List of hospitals in New Brunswick

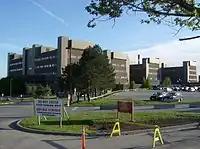
Saint John Regional Hospital, the largest tertiary care hospital in the province

The following are lists of current and former hospitals in the Canadian province of New Brunswick. All hospitals in New Brunswick use Ambulance New Brunswick and are provincially run by the Department of Health.